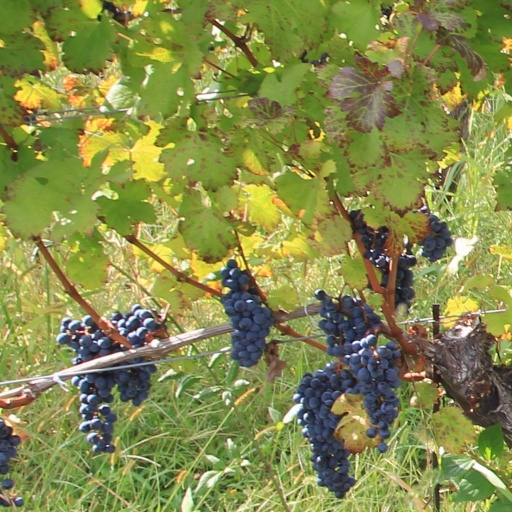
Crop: grape